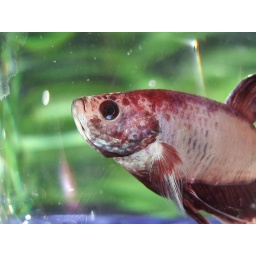
Marley a betta fish in a cup